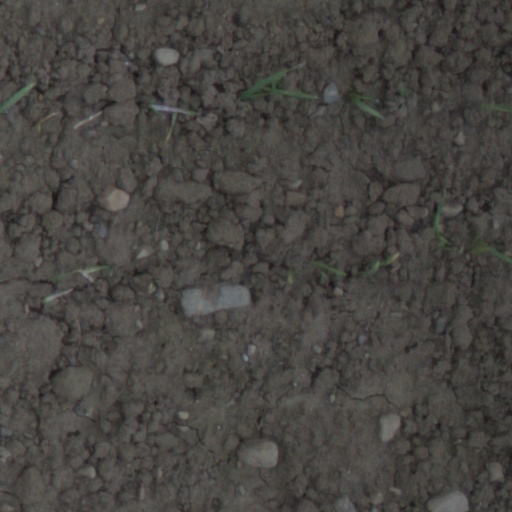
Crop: wheat